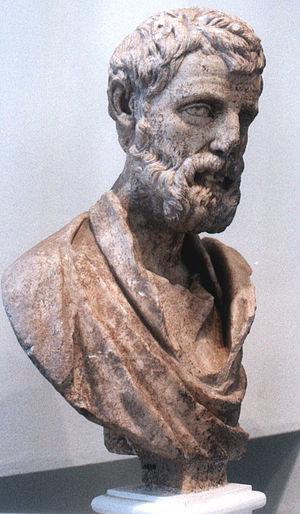
1ᵉʳ janvier : début du consulat d'Hérode Atticus, peut-être en remerciement pour avoir assuré l'éducation de Marc Aurèle.